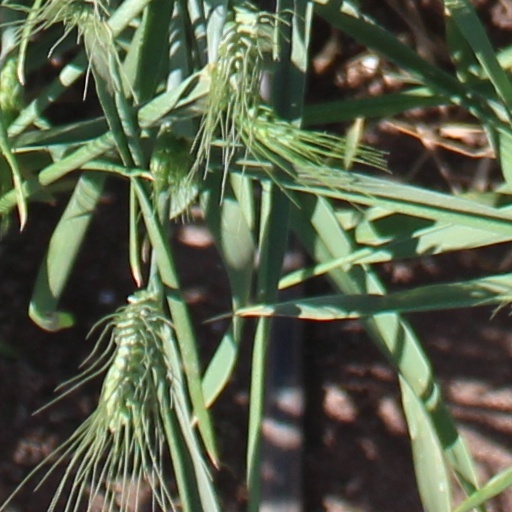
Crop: wheat